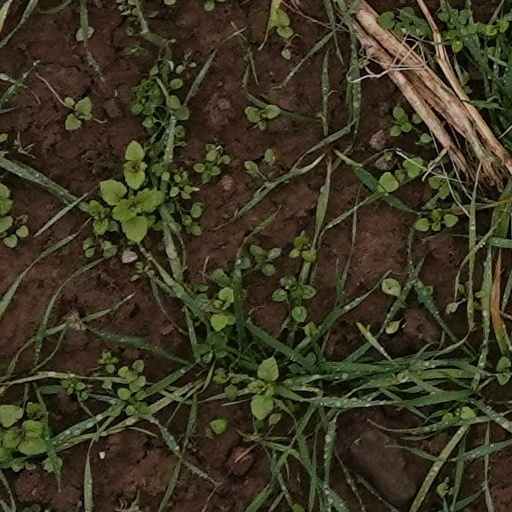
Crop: wheat